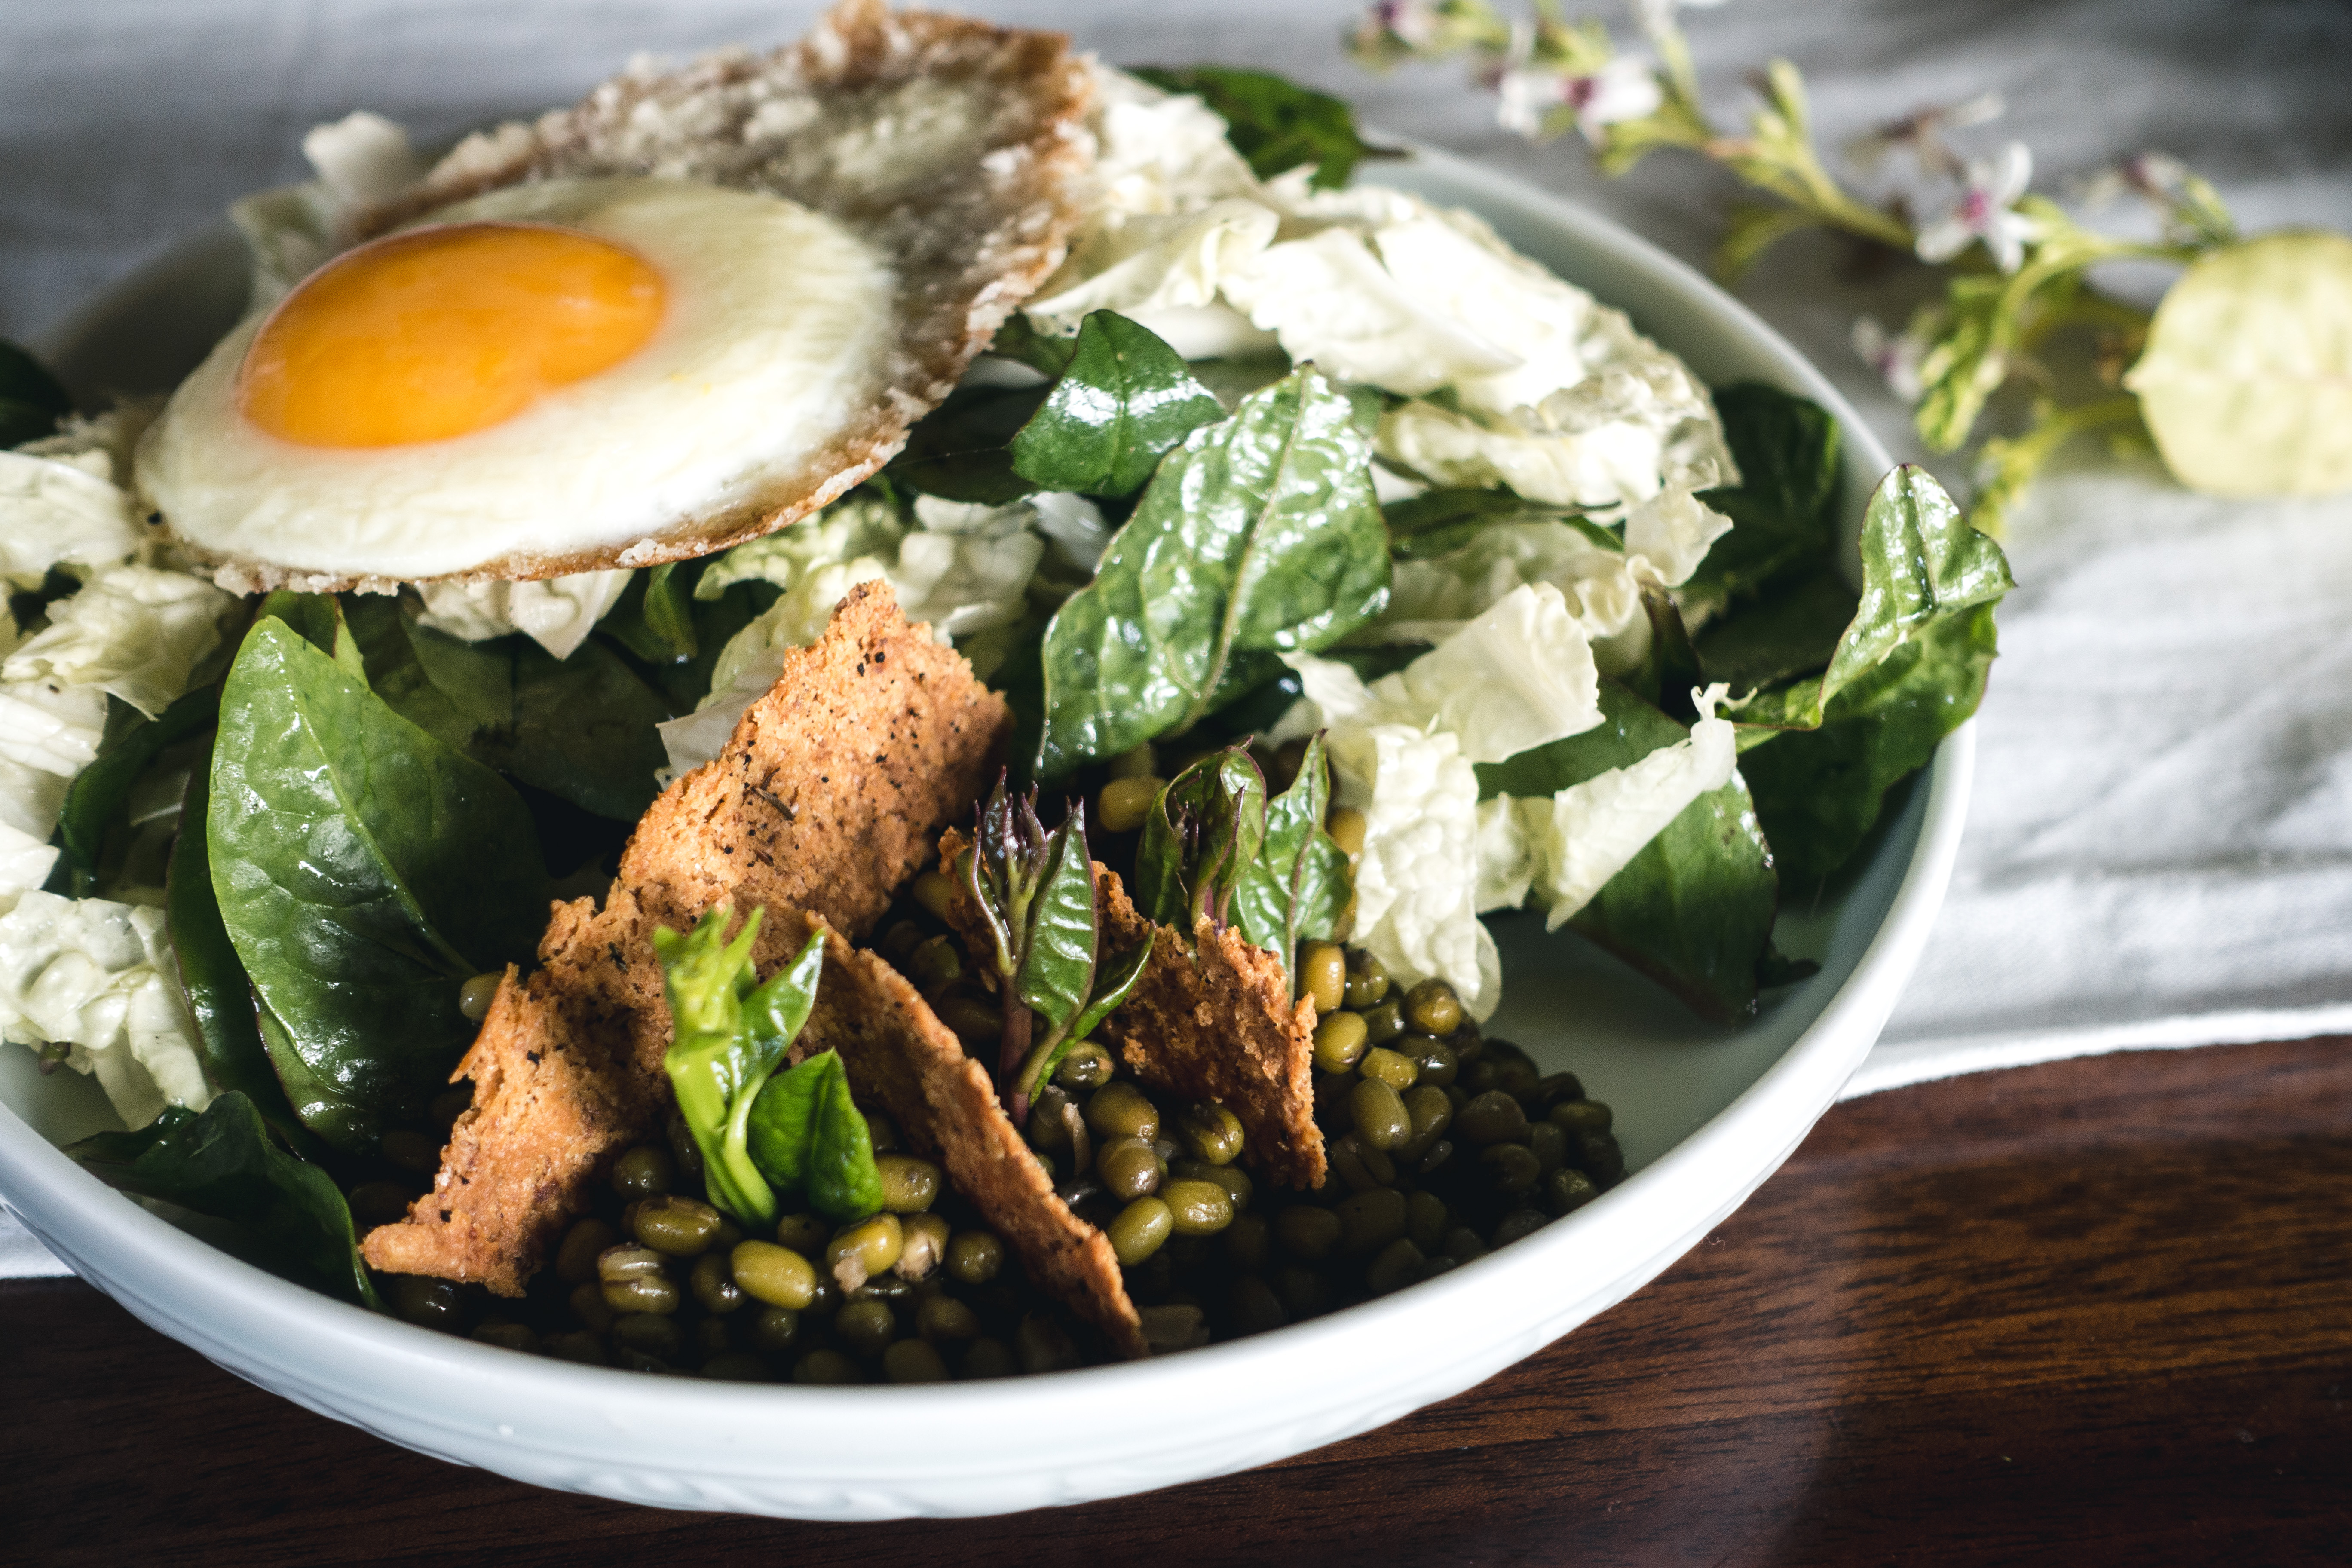
dish, food, cuisine, ingredient, salad, caesar salad, produce, brunch, bibimbap, spinach, spinach salad, comfort food, leaf vegetable, vegetable, recipe, egg, vegetarian food, fried egg, lunch, vegan nutrition, poached egg, boiled egg, meal, meat